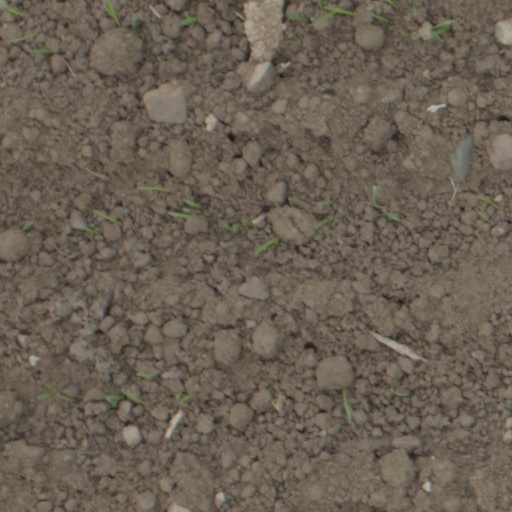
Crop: wheat